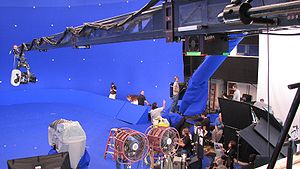
Spiderwick Fortællingerne
Spiderwick Fortællingerne er en eventyrfilm fra 2008 baseret på bestseller-børnebøgerne skrevet af Holly Black og Tony DiTerlizzi af samme navn.